Aalasyam Amrutam

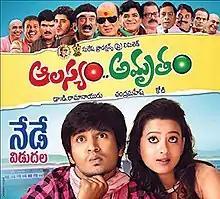
Film poster

Aalasyam Amrutam (meaning: "The Delay is Sweet"/"Sweet Delay") is a 2010 Indian Telugu-language comedy film directed by Chandra Mahesh and produced by D. Ramanaidu for Suresh Productions. Nikhil Siddharth and Madalasa Sharma playing the lead roles.